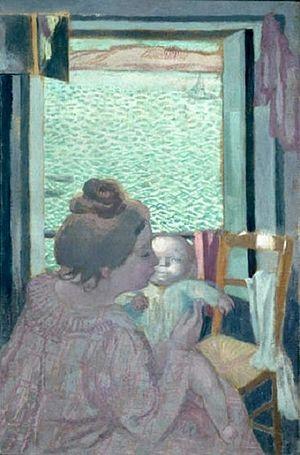
Le musée de Pont-Aven est un musée français situé à Pont-Aven, dans le département du Finistère, en Bretagne.
Maurice Denis, né le 25 novembre 1870 à Granville et mort à Paris le 13 novembre 1943, est un peintre français du groupe des nabis, également décorateur, graveur, théoricien et historien de l'art.
Clohars-Carnoët [klɔaʁ kaʁnwεt] est une commune française du département du Finistère, en région Bretagne. Ses habitants se nomment les Cloharsiens.